Dioscorides

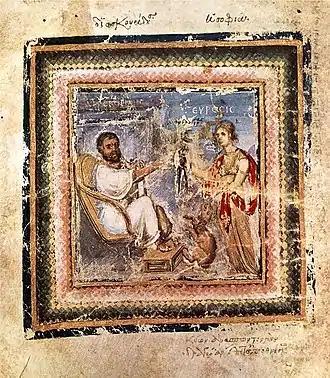
Dioscorides receives a mandrake root, an illumination from the 6th century Greek Juliana Anicia Codex

Pedanius Dioscorides (40–90 AD), "the father of pharmacognosy", was a Greek physician, pharmacologist, botanist, and author of (in the original , , both meaning "On Medical Material") , a 5-volume Greek encyclopedic pharmacopeia on herbal medicine and related medicinal substances, that was widely read for more than 1,500 years. For almost two millennia Dioscorides was regarded as the most prominent writer on plants and plant drugs.